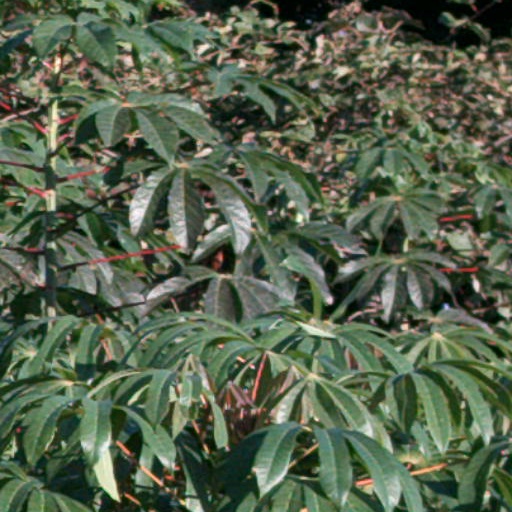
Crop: cassava